Electron

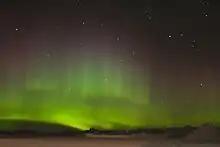
Aurorae are mostly caused by energetic electrons precipitating into the atmosphere

Remote observation of electrons requires detection of their radiated energy. For example, in high-energy environments such as the corona of a star, free electrons form a plasma that radiates energy due to Bremsstrahlung radiation. Electron gas can undergo plasma oscillation, which is waves caused by synchronized variations in electron density, and these produce energy emissions that can be detected by using radio telescopes.